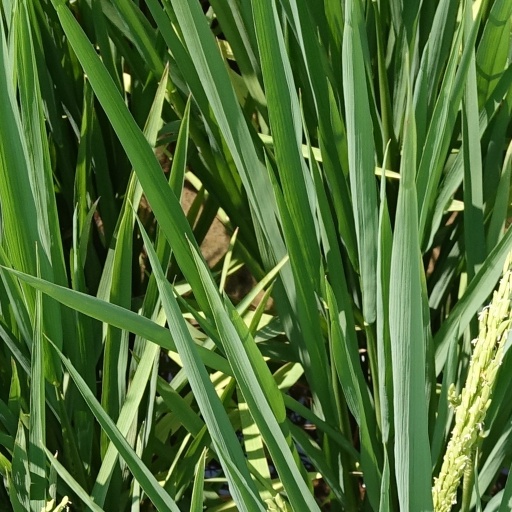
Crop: rice